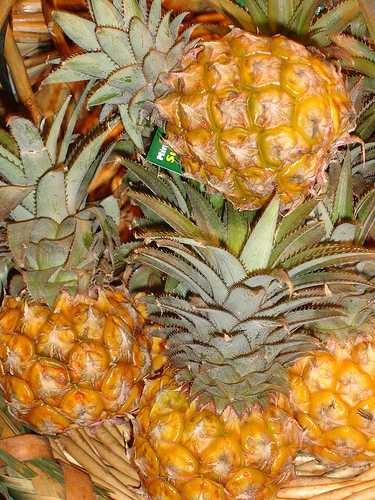
Label: Pineapple